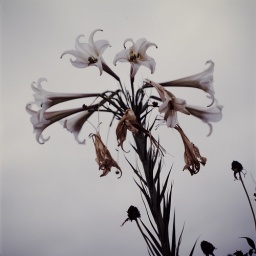
under the gray sky